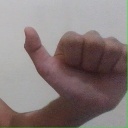
अक्षर: त